Edmund A. Sargus Jr.

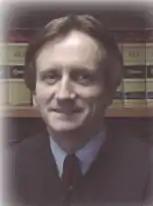

Edmund Albert Sargus Jr. (born July 2, 1953) is a United States district judge of the United States District Court for the Southern District of Ohio.